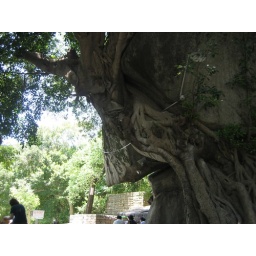
Growing all over the face of the rock